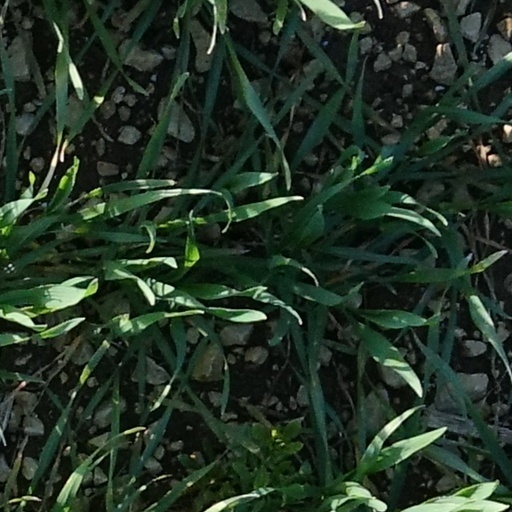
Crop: wheat